4th Battalion (Australia)

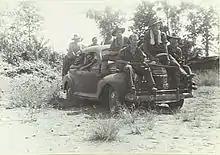
Troops from the 4th Battalion using a captured Japanese staff car on patrol, Hansa Bay, June 1944.

At the end of 1943 the 8th Brigade was moved to North Queensland and in January 1944, it was reallocated to the 5th Division and deployed to New Guinea. The 4th Battalion was the first unit from the brigade to arrive and after relieving the 2/17th Battalion at Sio it began the task of clearing the coast between there at Saidor, in order to support the 9th Division's campaign on the Huon Peninsula. In early February, they had completed this objective and were relieved by the 30th Battalion at Crossingtown. As the campaign progressed the 8th Brigade was tasked with clearing the Madang–Bagadjim area and the 4th Battalion carried out patrols between the Maclay River and Bostrem Bay. In May, the brigade went on the offensive against the Japanese forces located to the north of Alexishafen in order to support the 6th Division's campaign in the Aitape–Wewak region. In mid June, the 4th Battalion took over the advance and occupied Bogia, Potsdam and Hansa Bay. In October, following the end of hostilities, they were moved to Wewak as the demobilisation process began. The last members of the battalion departed for Australia on 24 January 1946 and the battalion was subsequently disbanded. During the war the battalion suffered 39 casualties, of which 15 were killed. Members of the battalion received the following decorations: two Military Medals and six Mentions in Despatches.